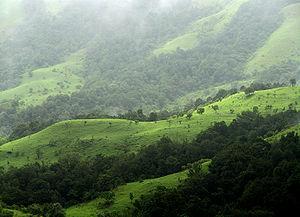
Les Ghats occidentaux ou Sahyadrī sont une chaîne de montagne ; ils bordent le plateau du Deccan dans l'Ouest de l'Inde, et le séparent de l'étroite plaine côtière de la mer d'Arabie. De par sa richesse naturelle cette région est classée comme un point chaud de biodiversité par Conservation International.
Cet article recense les sites inscrits au patrimoine mondial en Inde.